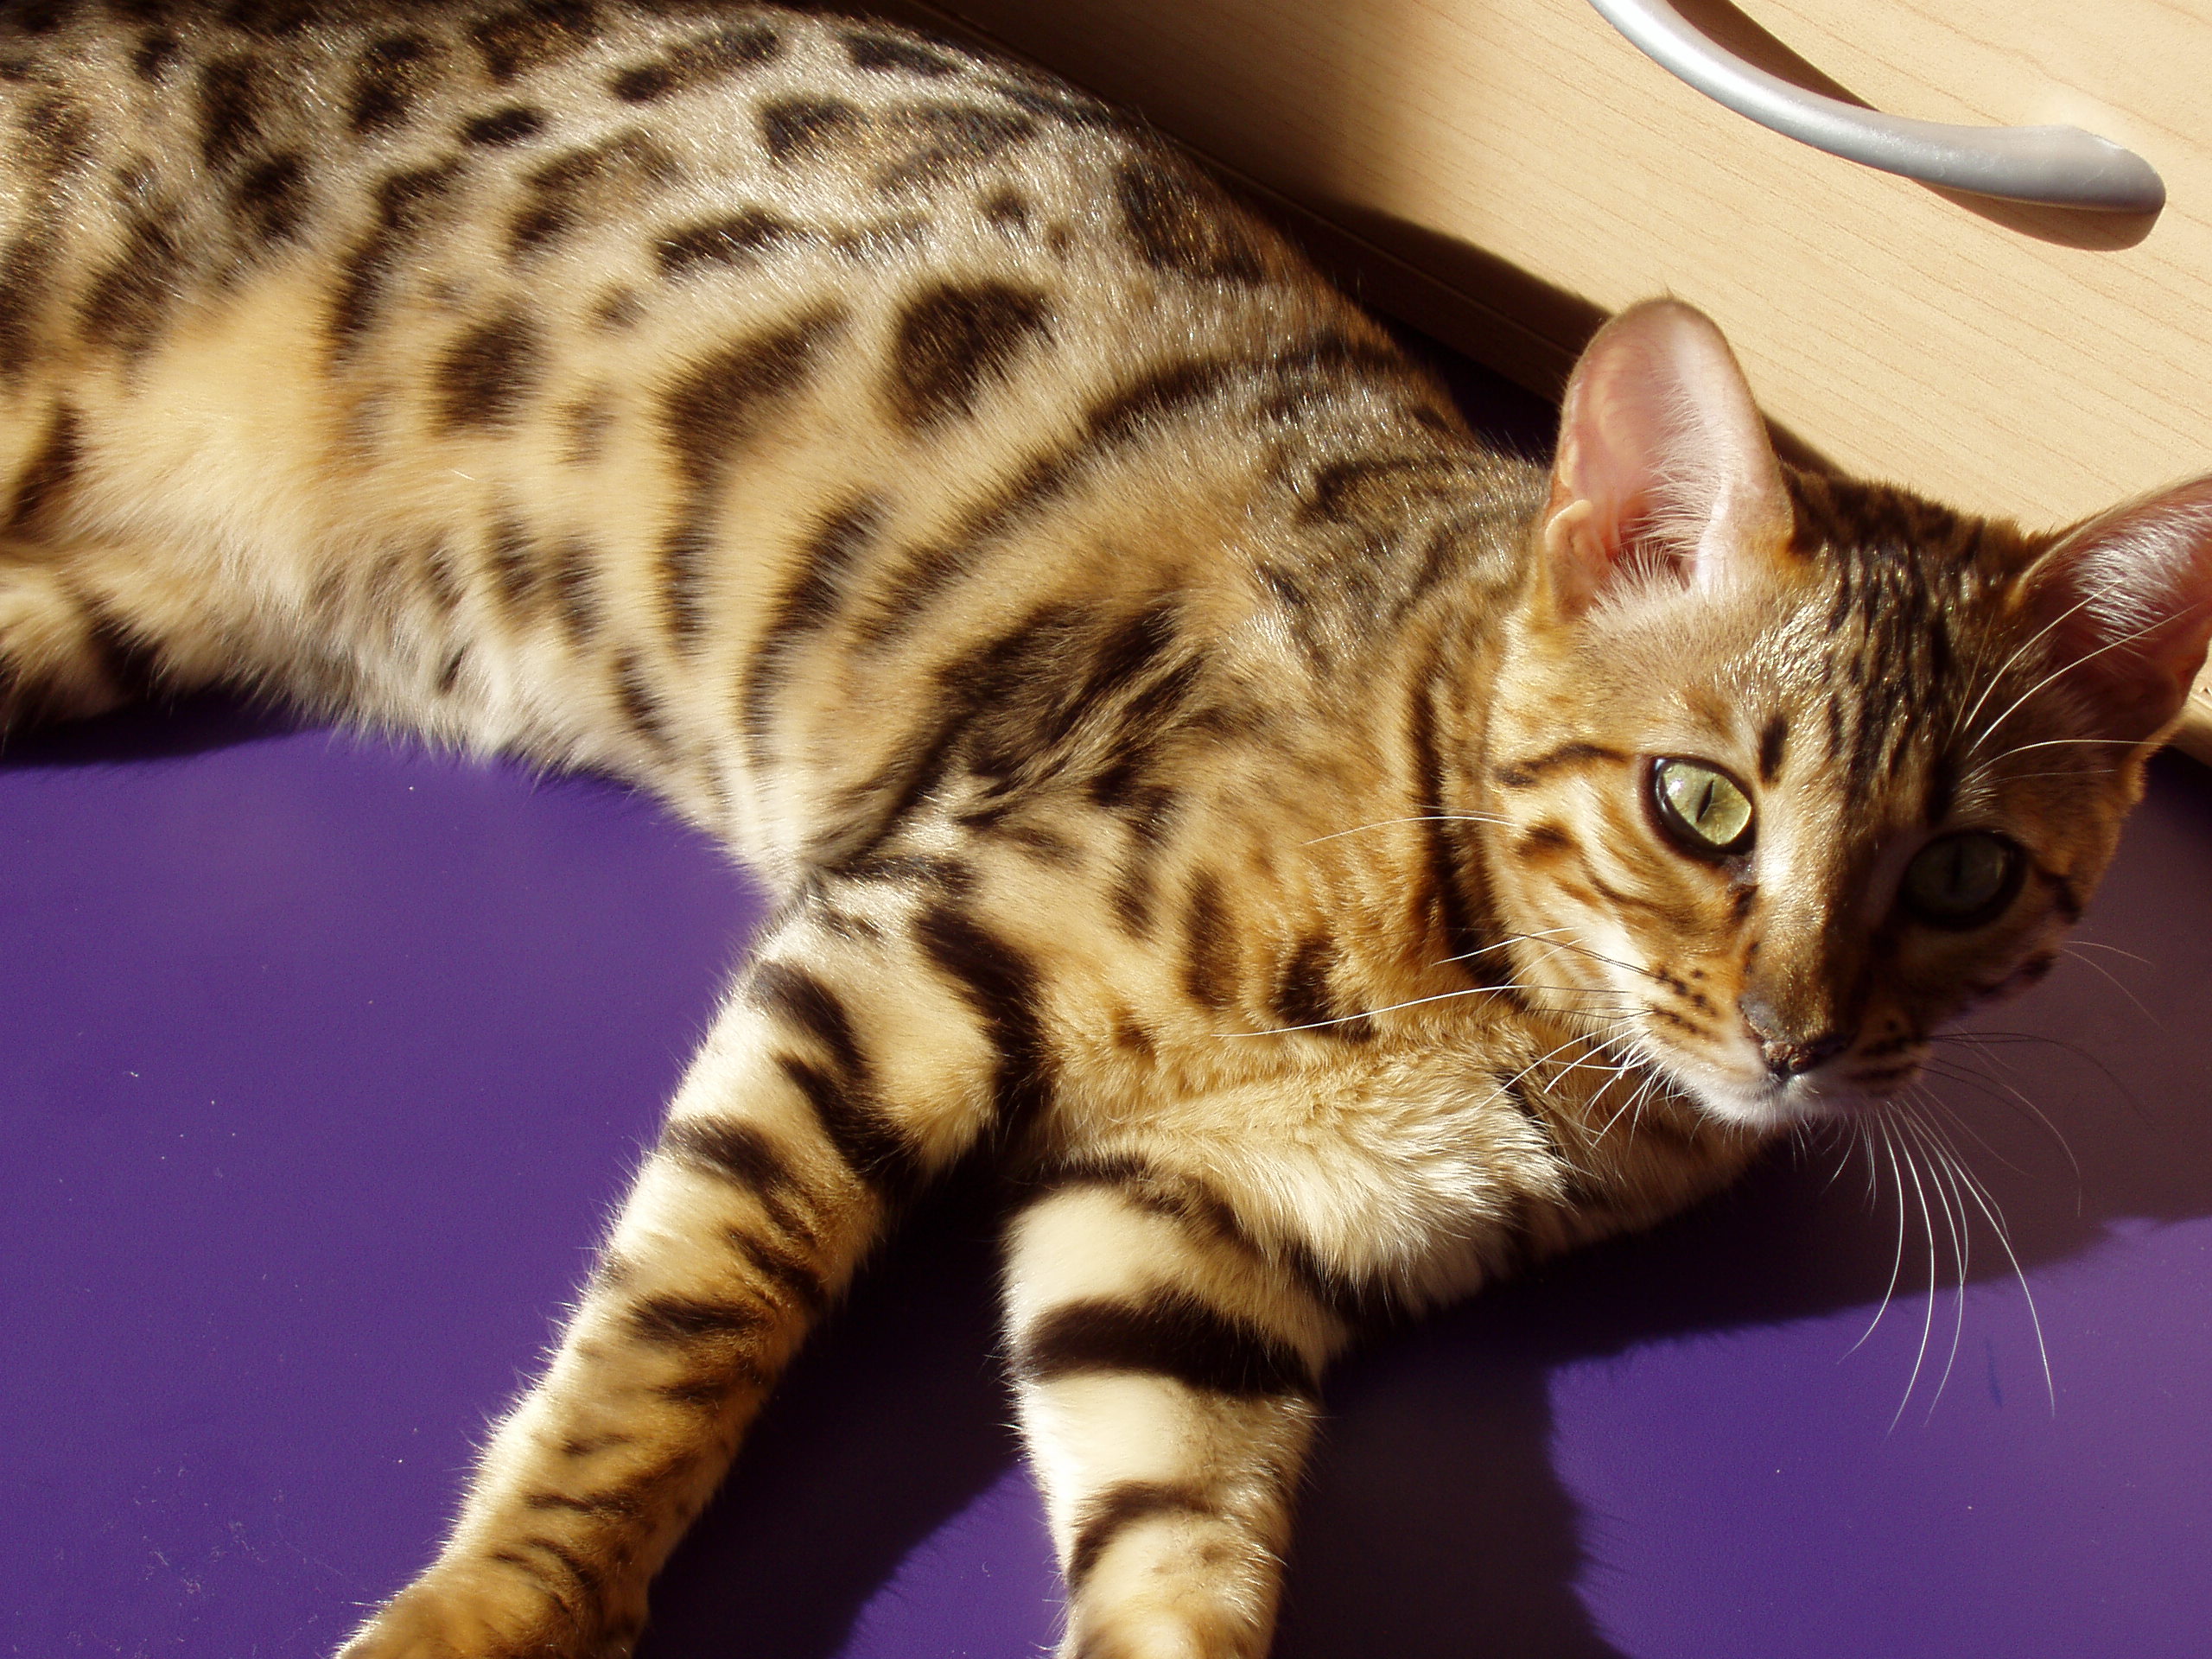
Animal: cat
Breed: egyptian_mau